House of Commons of the United Kingdom

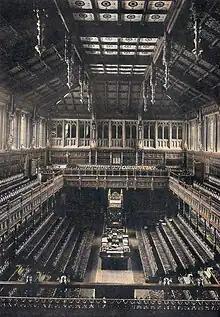
The old House of Commons chamber, showing dark veneer on the wood, which was purposely made much brighter in the new chamber.

In 1908, the Liberal Government under H. H. Asquith introduced a number of social welfare programmes, which, together with an expensive arms race, forced the Government to seek higher taxes. In 1909, the Chancellor of the Exchequer, David Lloyd George, introduced the "People's Budget", which proposed a new tax targeting wealthy landowners. This measure failed in the heavily Conservative House of Lords, and the government resigned.